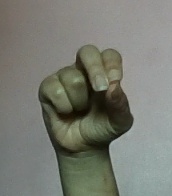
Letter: gaaf